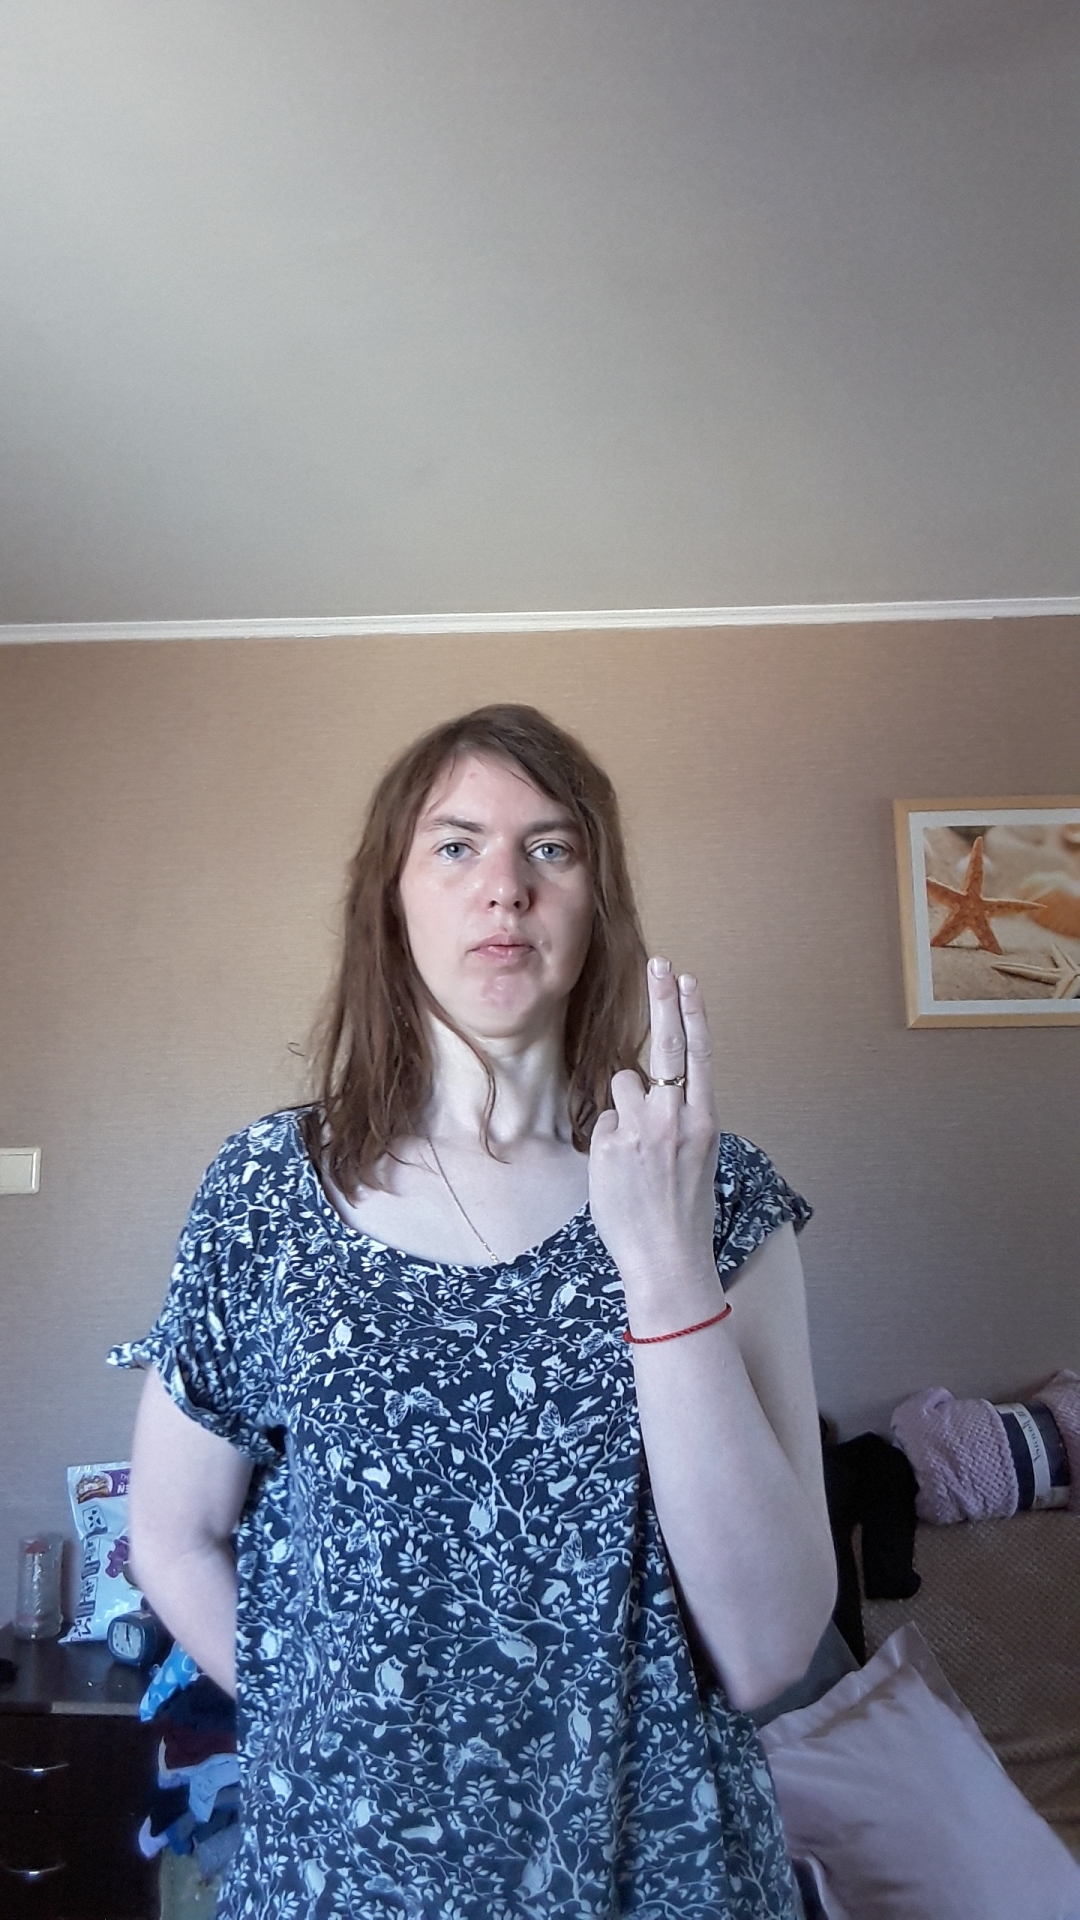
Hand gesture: two_up_inverted